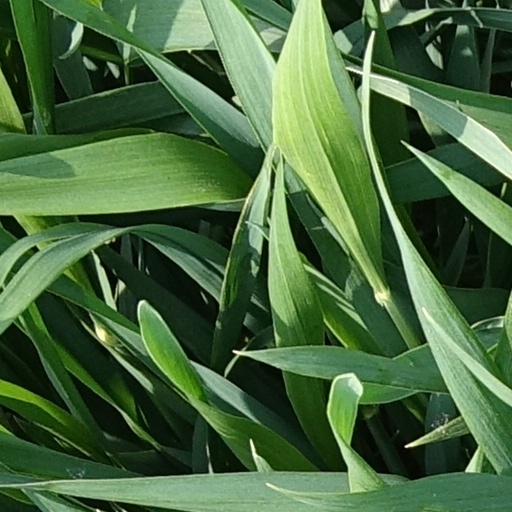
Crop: wheat